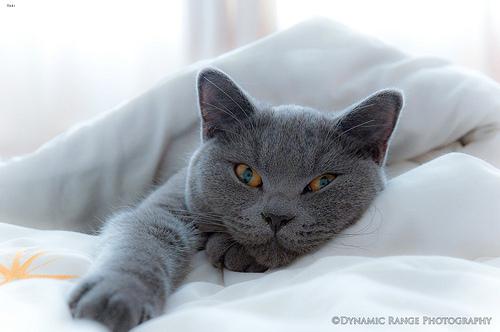
Breed: British Shorthair